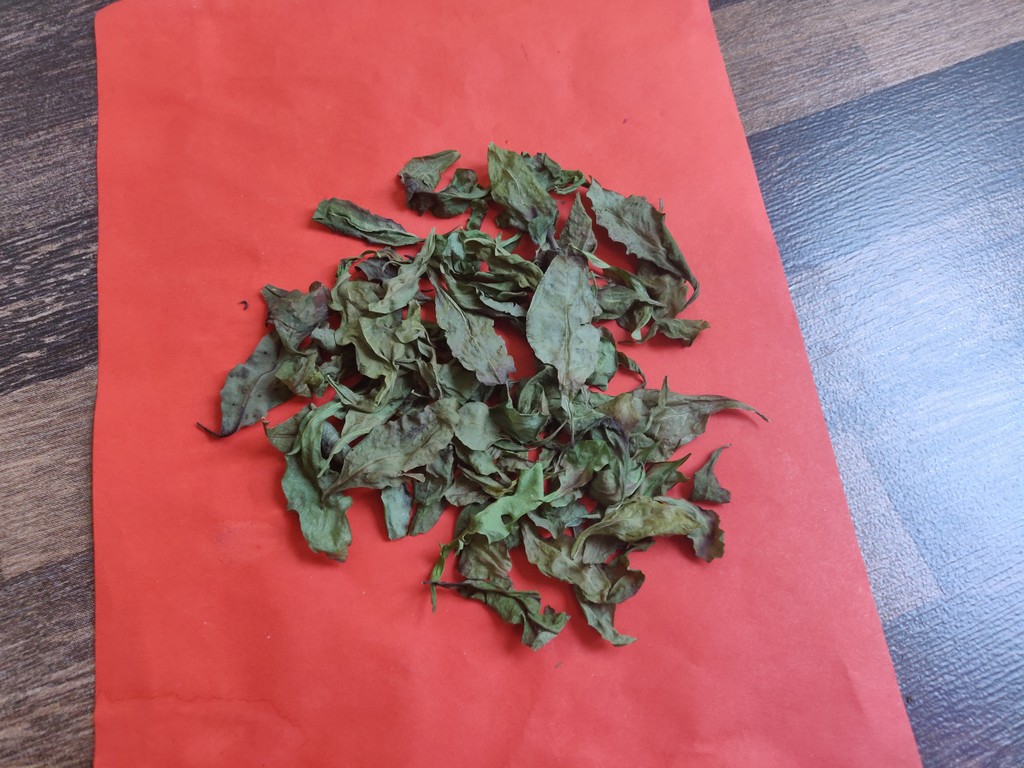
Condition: Dried
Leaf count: multiple
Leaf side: unknown